Springfield, Massachusetts

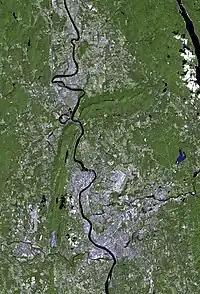
Springfield satellite image

During the 19th and 20th centuries, Springfielders produced many innovations, including the first American-English dictionary (1805, Merriam-Webster); the first use of interchangeable parts and the assembly line in manufacturing (1819, Thomas Blanchard); the first American horseless car (1825, Thomas Blanchard); the mass production of vulcanized rubber (1844, Charles Goodyear); the first American gasoline-powered car (1893, Duryea Brothers); the first successful motorcycle company (1901, "Indian"); one of America's first commercial radio stations (1921, WBZ, broadcast from the Hotel Kimball); and most famously, the world's second-most-popular sport, basketball (1891, Dr. James Naismith). Springfield would play major roles in machine production, initially driven by the arms industry of the Armory, as well as from private companies such as Smith & Wesson, established by Horace Smith and Daniel B. Wesson. Similarly, the industrial economy led Thomas and Charles Wason to establish the Wason Manufacturing Company, which produced the first manufactured sleeping car. The largest railcar works in New England, Wason produced 100 cars a day at its peak; the company was eventually purchased by Brill in 1907 and closed during the Depression in 1937. Among numerous other industries, during the first half of the 20th century Springfield also produced brass goods, chemicals, clothing and knit goods, paper goods, watches, boilers, engines, manufacturing machinery, silverware, jewelry, skates, carriages, buttons, needles, toys, and printed books and magazines.